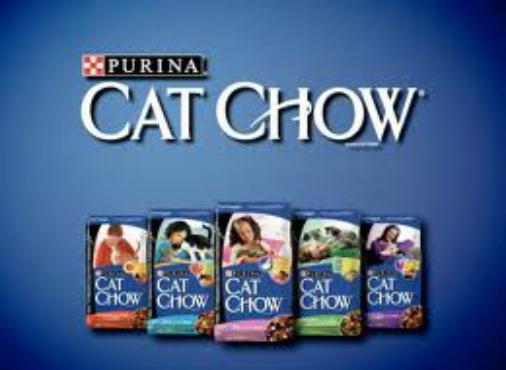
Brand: Cat Chow
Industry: Food